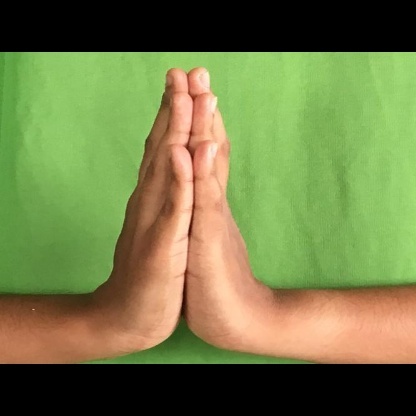
Mudra: Anjali